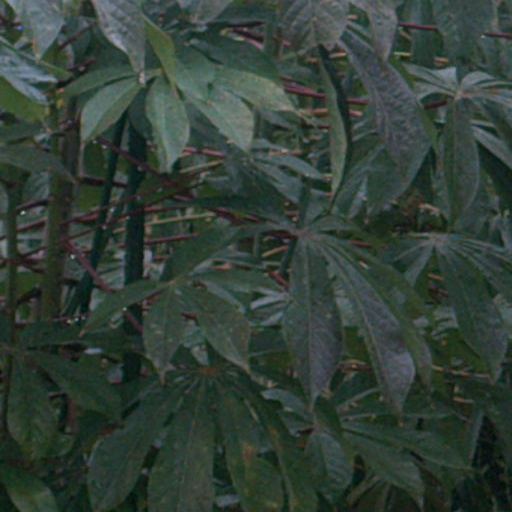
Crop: cassava